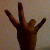
The image shows a hand gesture representing the number 7 in Indian Sign Language.